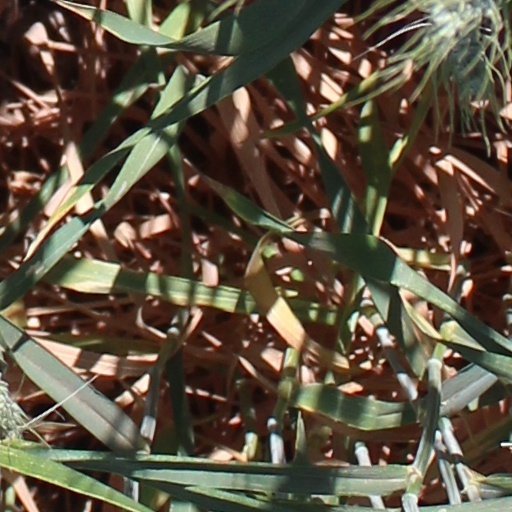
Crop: wheat